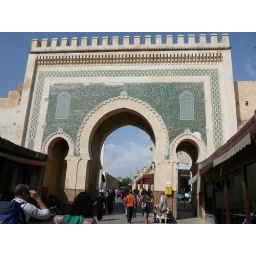
blue entrance door in Fez